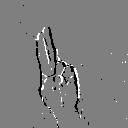
ASL letter: u